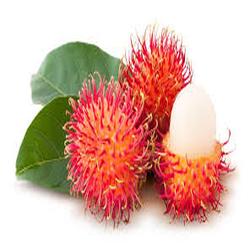
Label: Rambutan